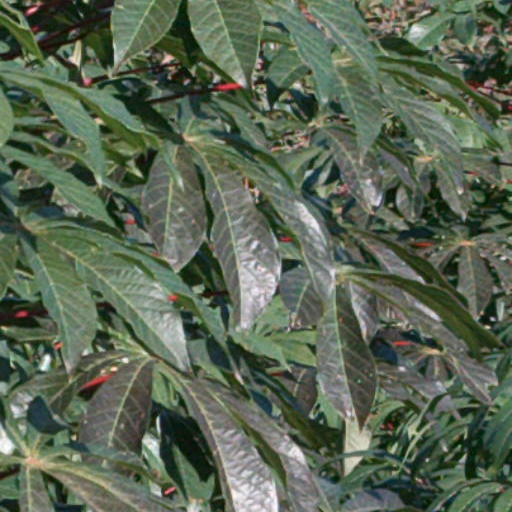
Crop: cassava